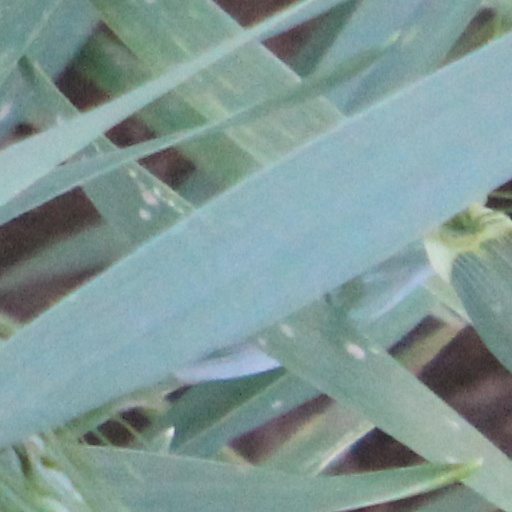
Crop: wheat